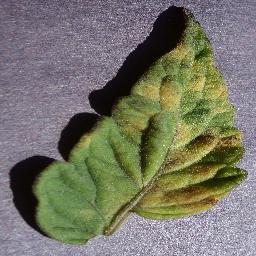
Label: Tomato___Leaf_Mold